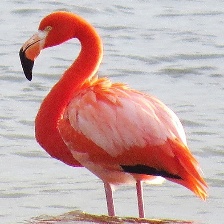
Species: AMERICAN FLAMINGO
Scientific name: PHOENICOPTERUS RUBER